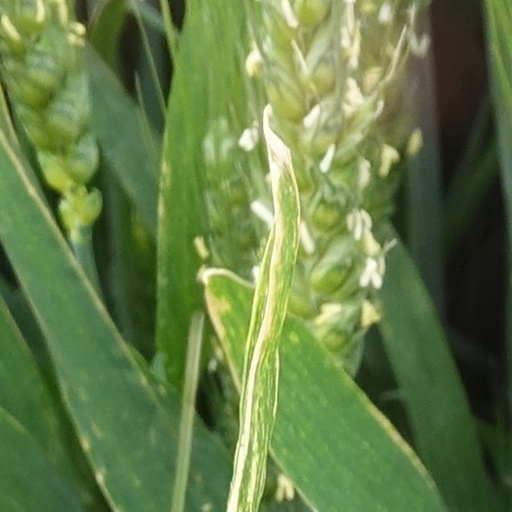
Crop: wheat